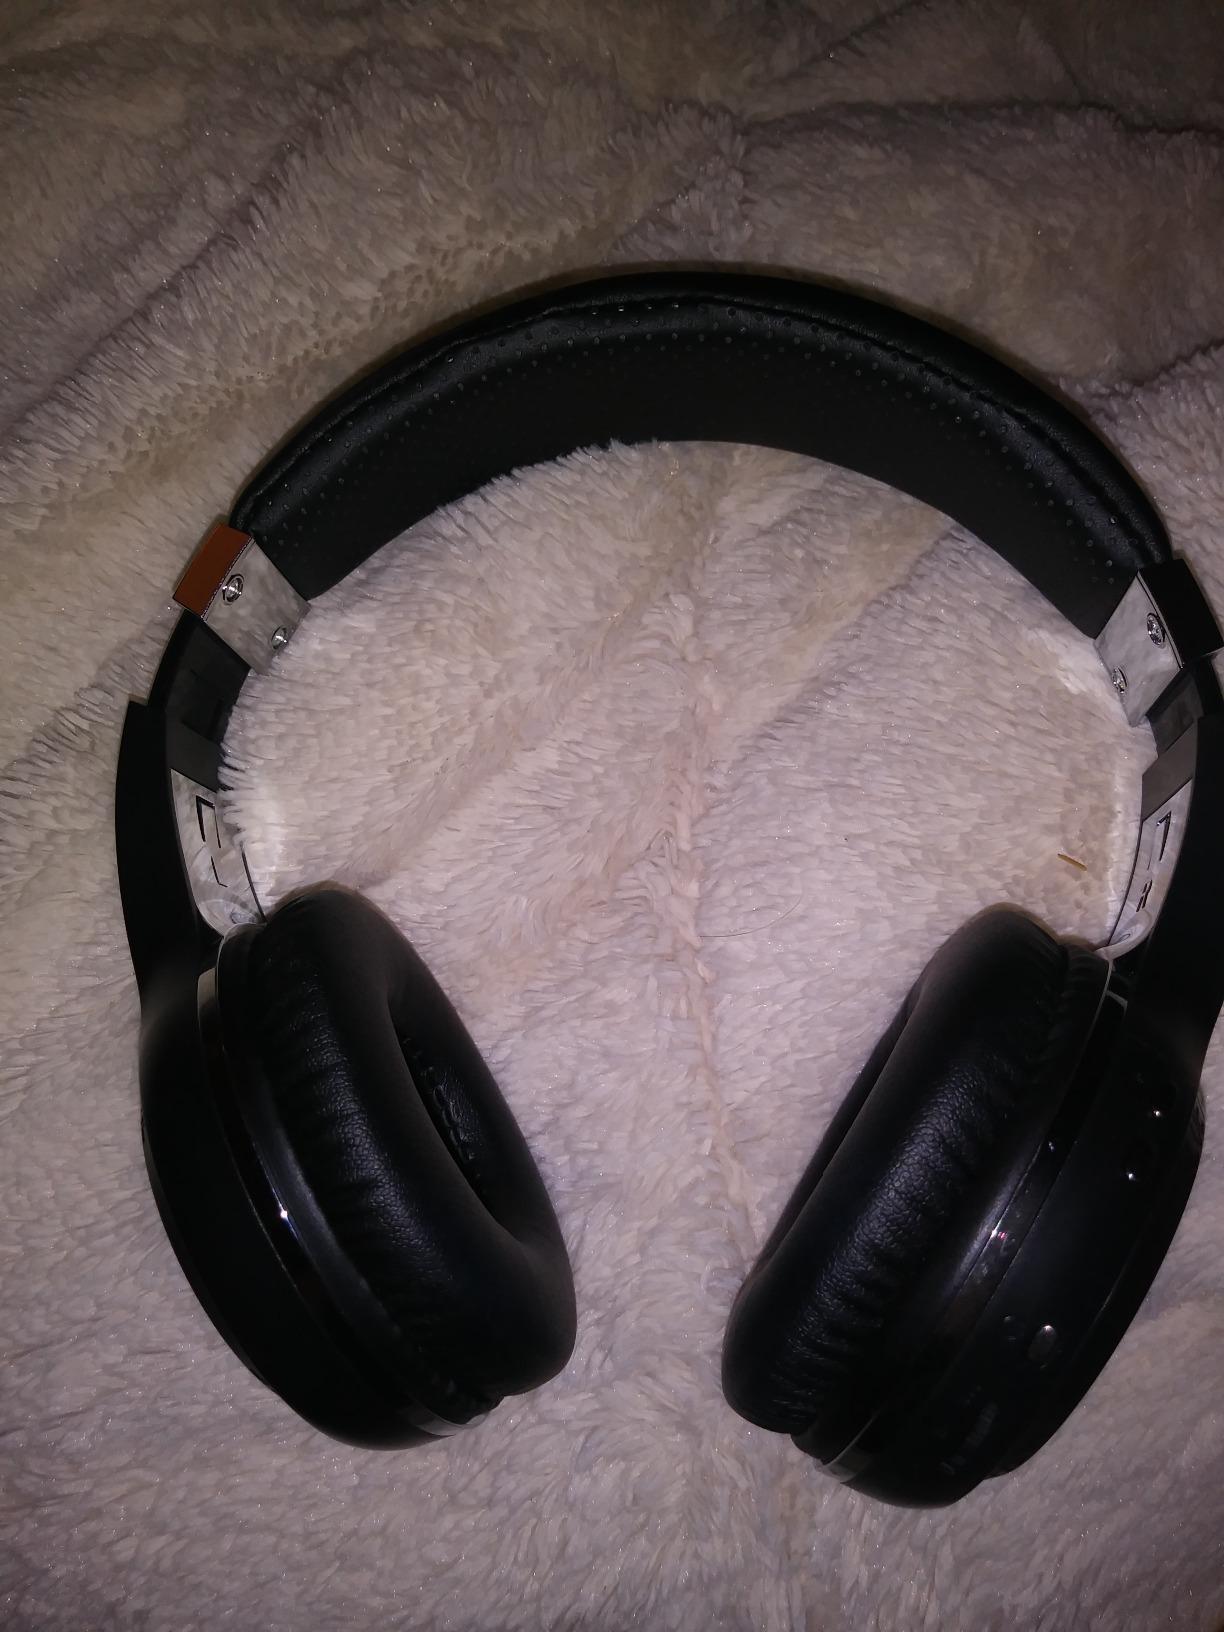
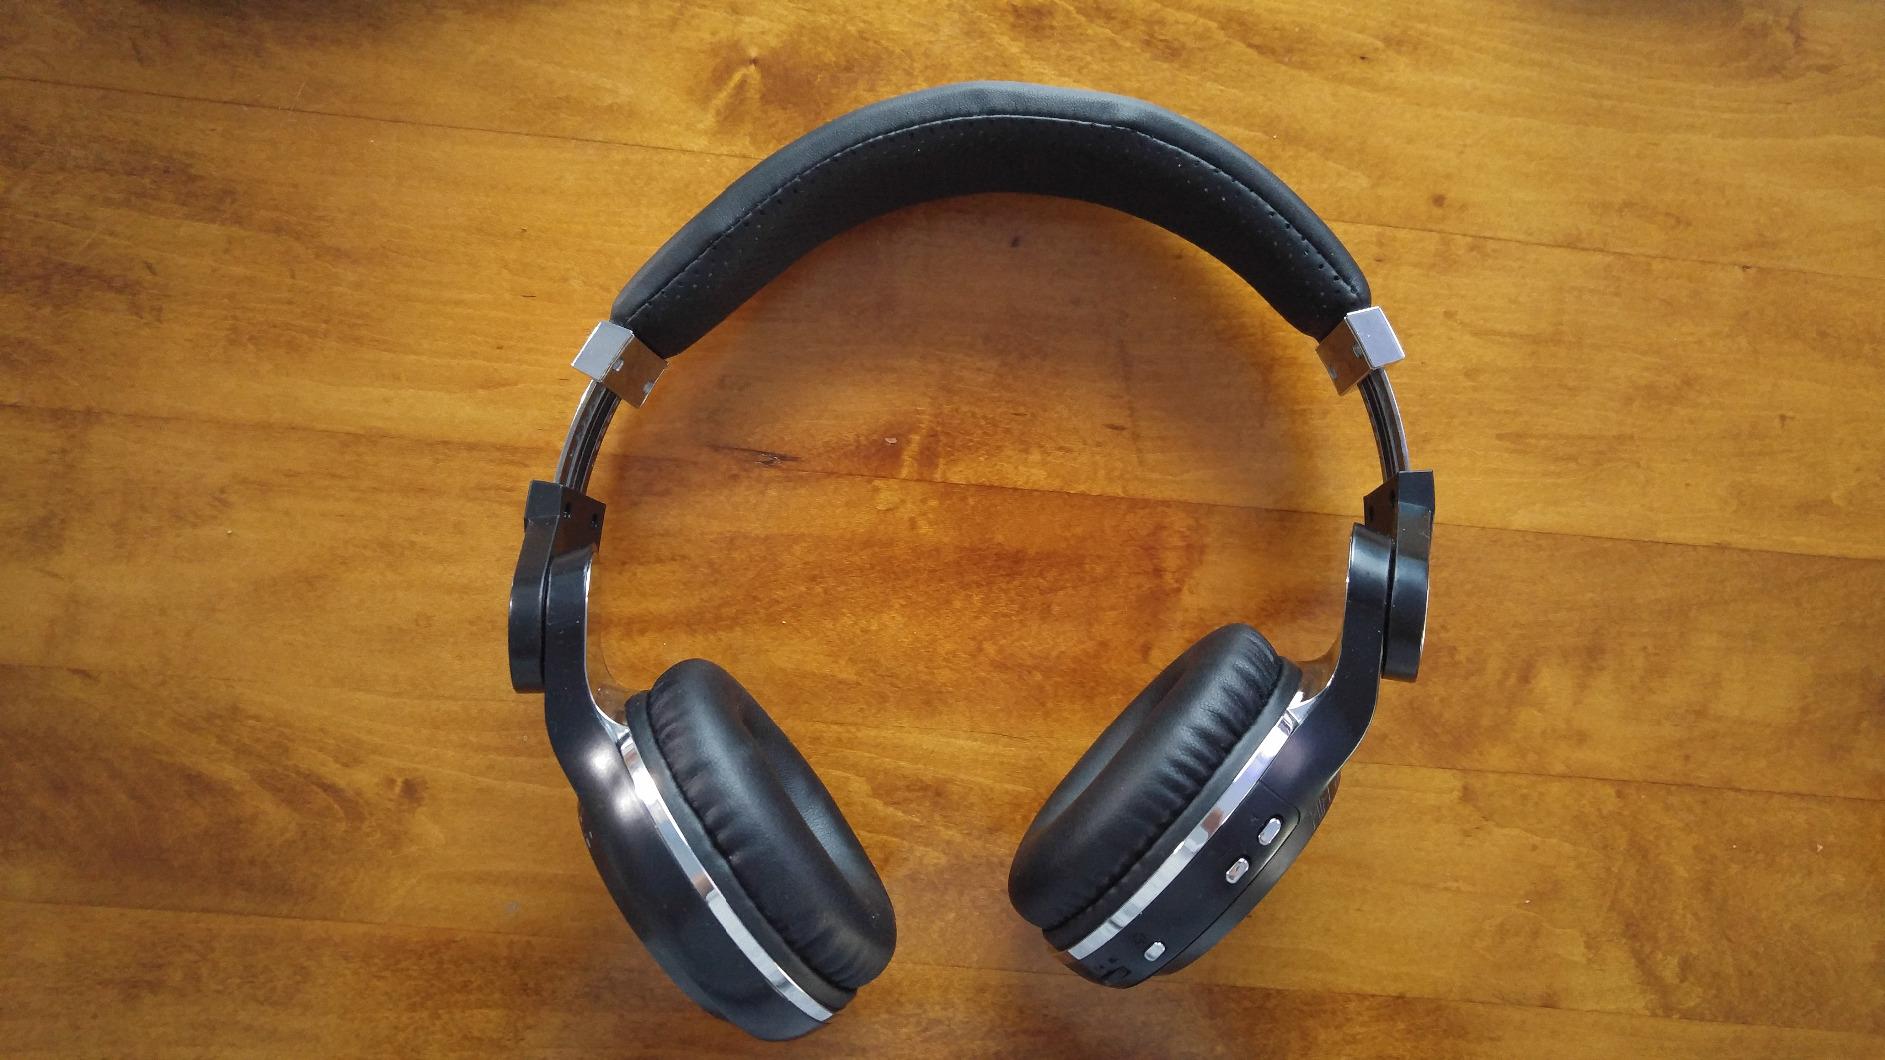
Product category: headphones
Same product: no